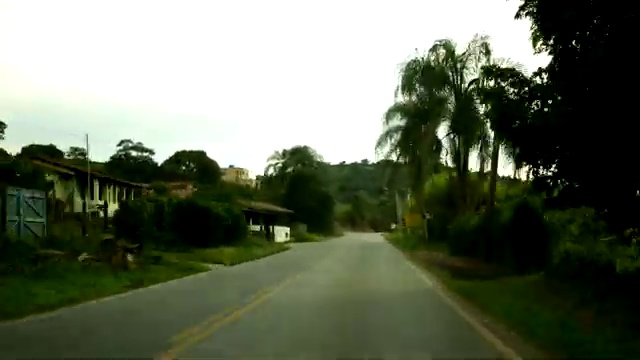
Fire: no
Smoke: no